Tesla Roadster (first generation)

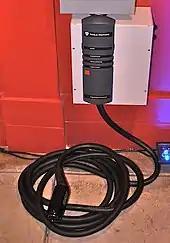
High Power Wall Connector

A full recharge to 53 kWh requires about hours using the "High Power Wall Connector", which supplies 70-amp, 240-volt electricity.